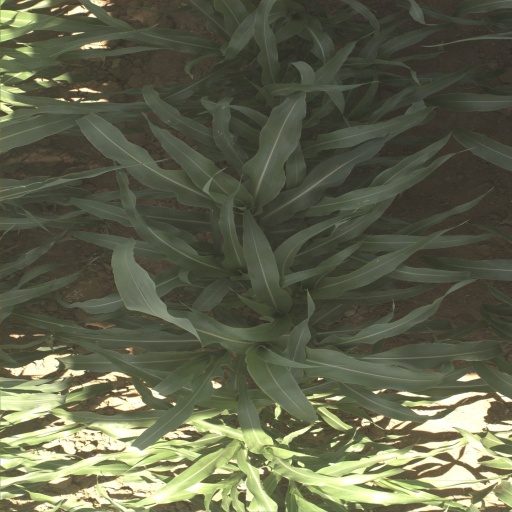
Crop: sorghum